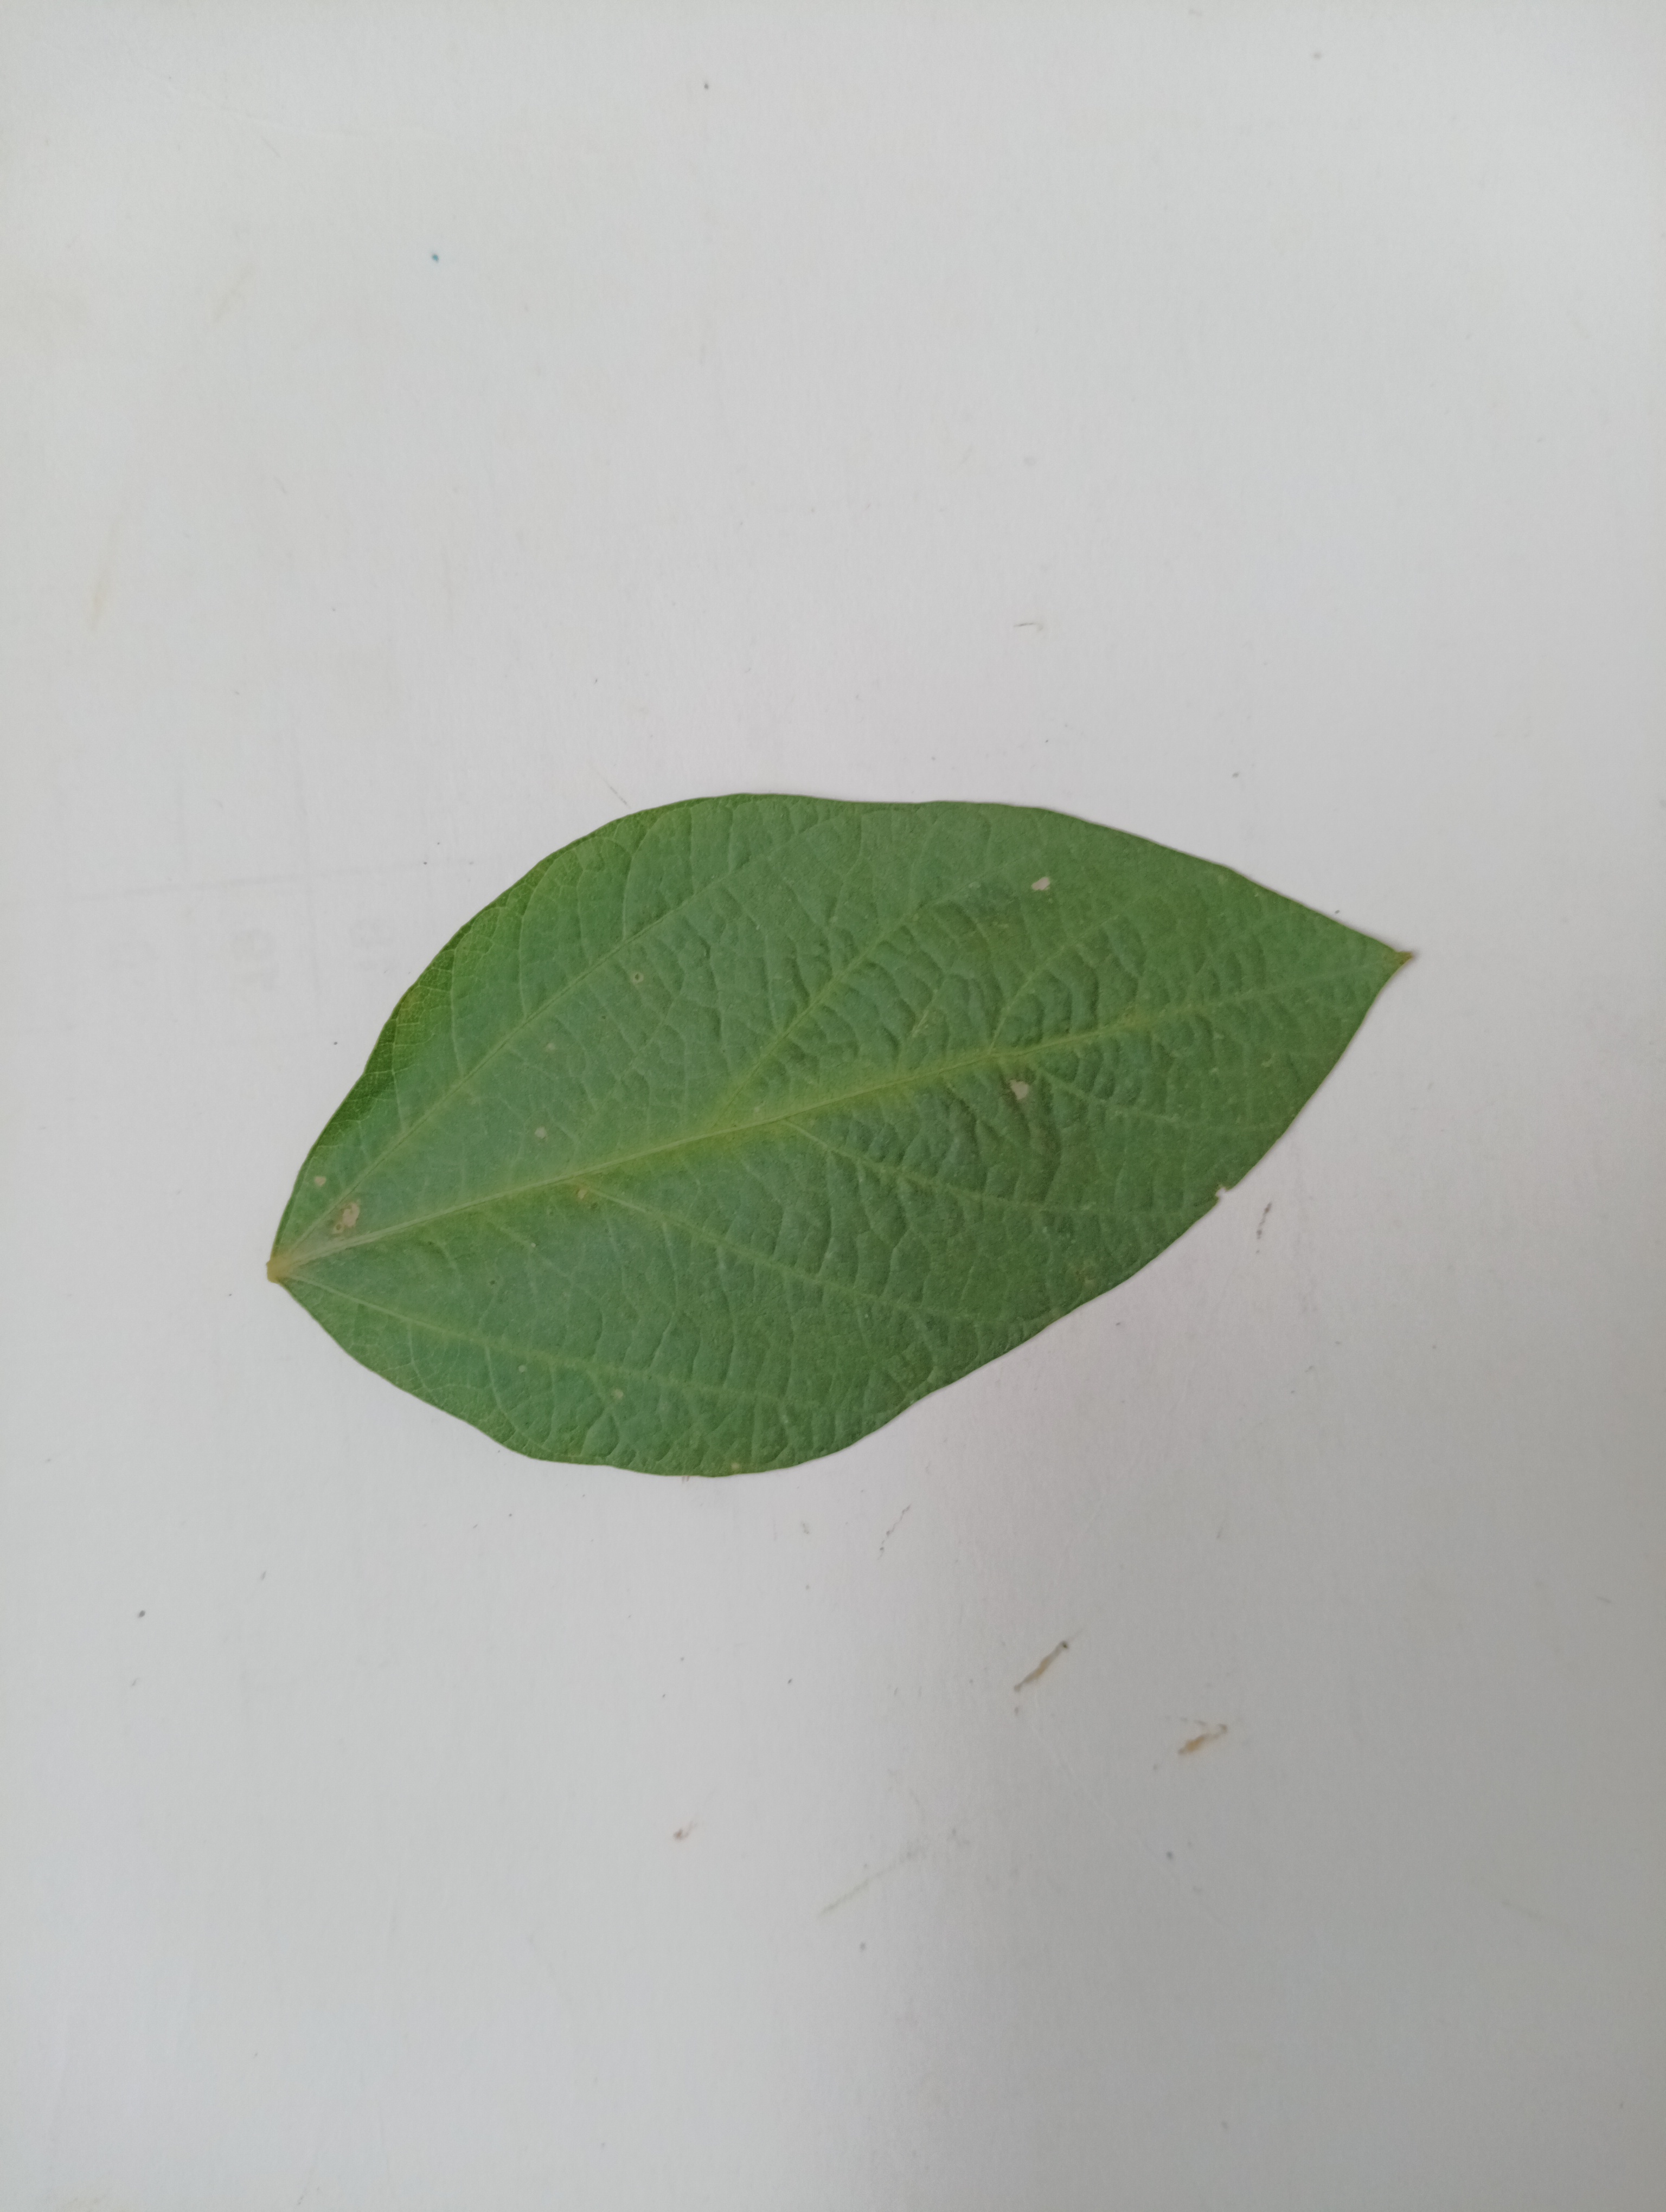
Label: Bacterial leaf Blight